Etch A Sketch

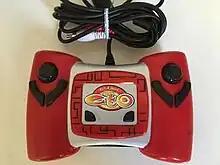
Etch A Sketch ETO

These are basically hand-held controllers that connect to a television-like handheld TV games and work like a regular Etch A Sketch, except on the television screen and with the addition of colors and sound effects.